Esteban Velásquez

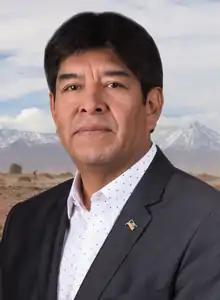

Esteban Jorge Velásquez Núñez (born 26 December 1962) is a Chilean teacher and politician who currently serves in the Senate of Chile.